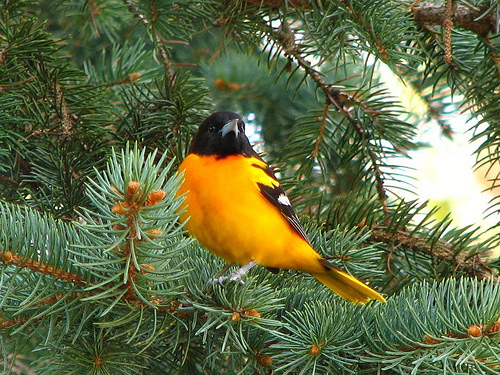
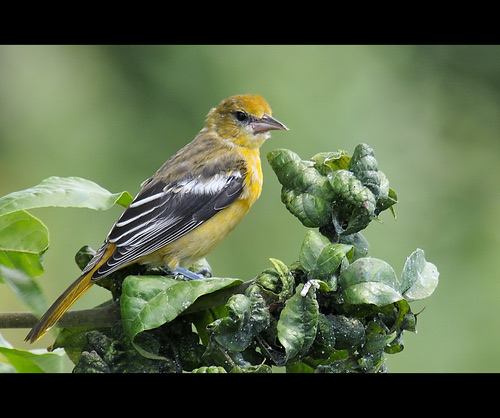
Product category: misc
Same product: yes